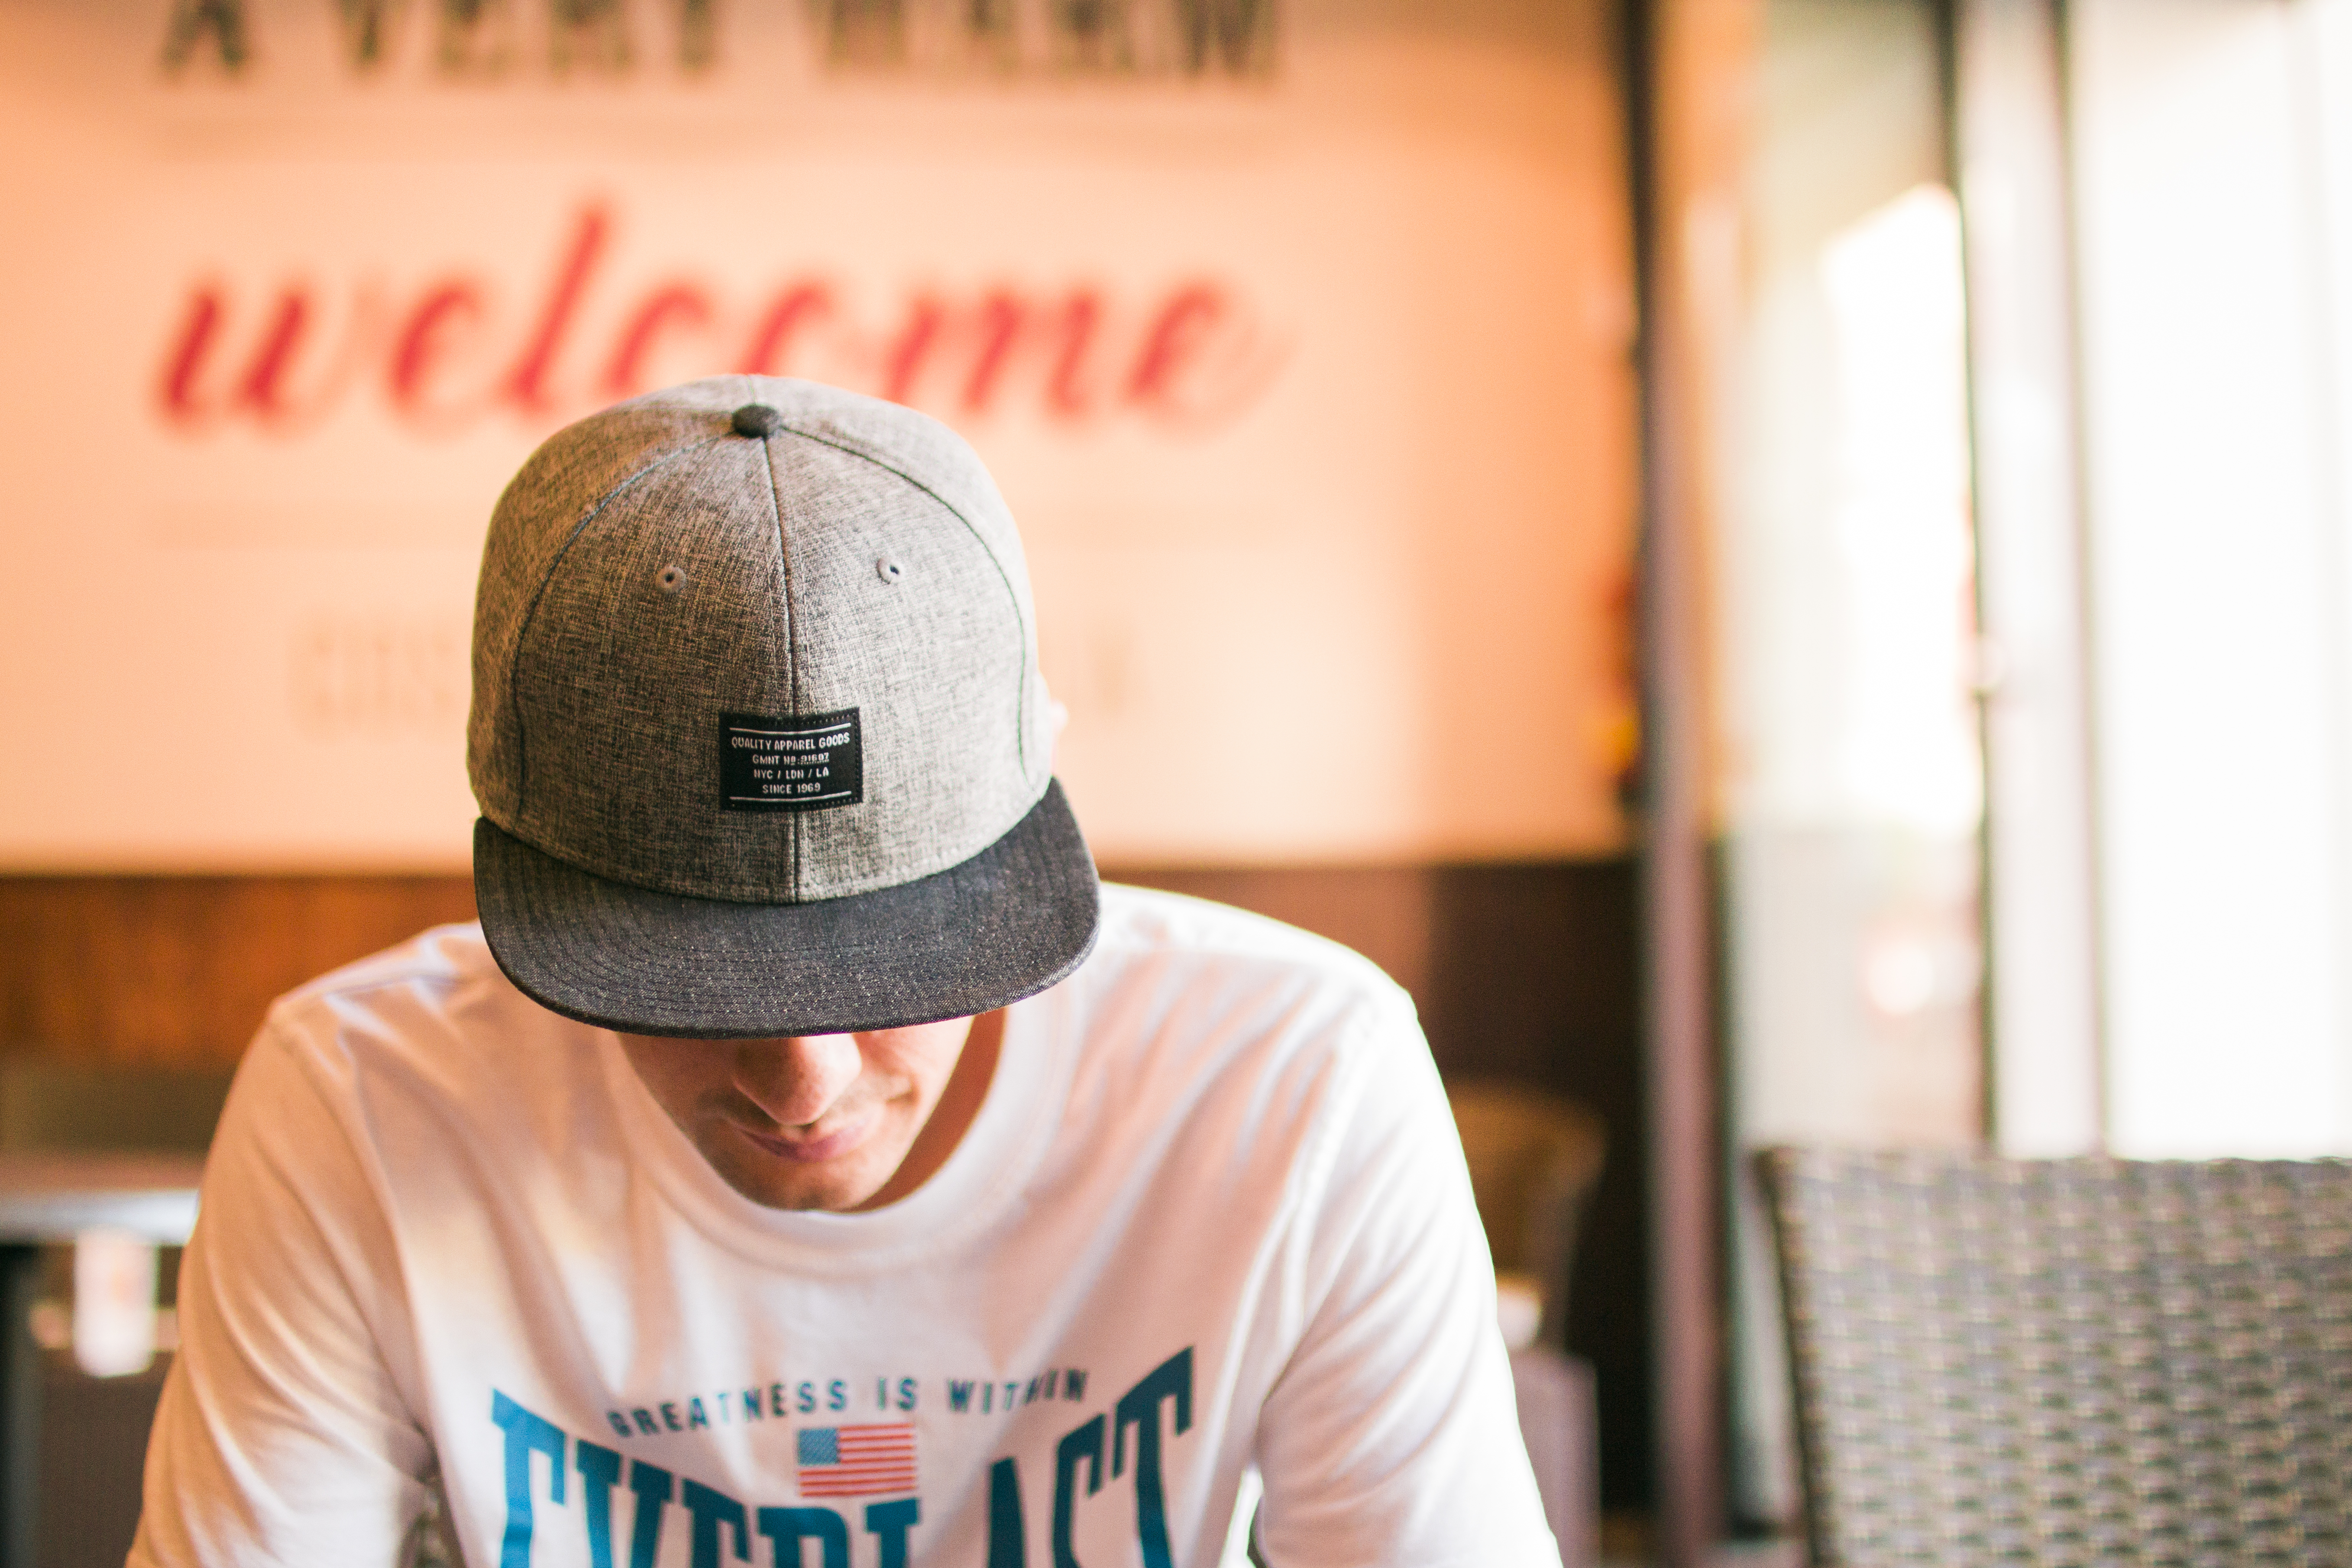
man, person, macro, sitting, hat, headgear, beanie, cap